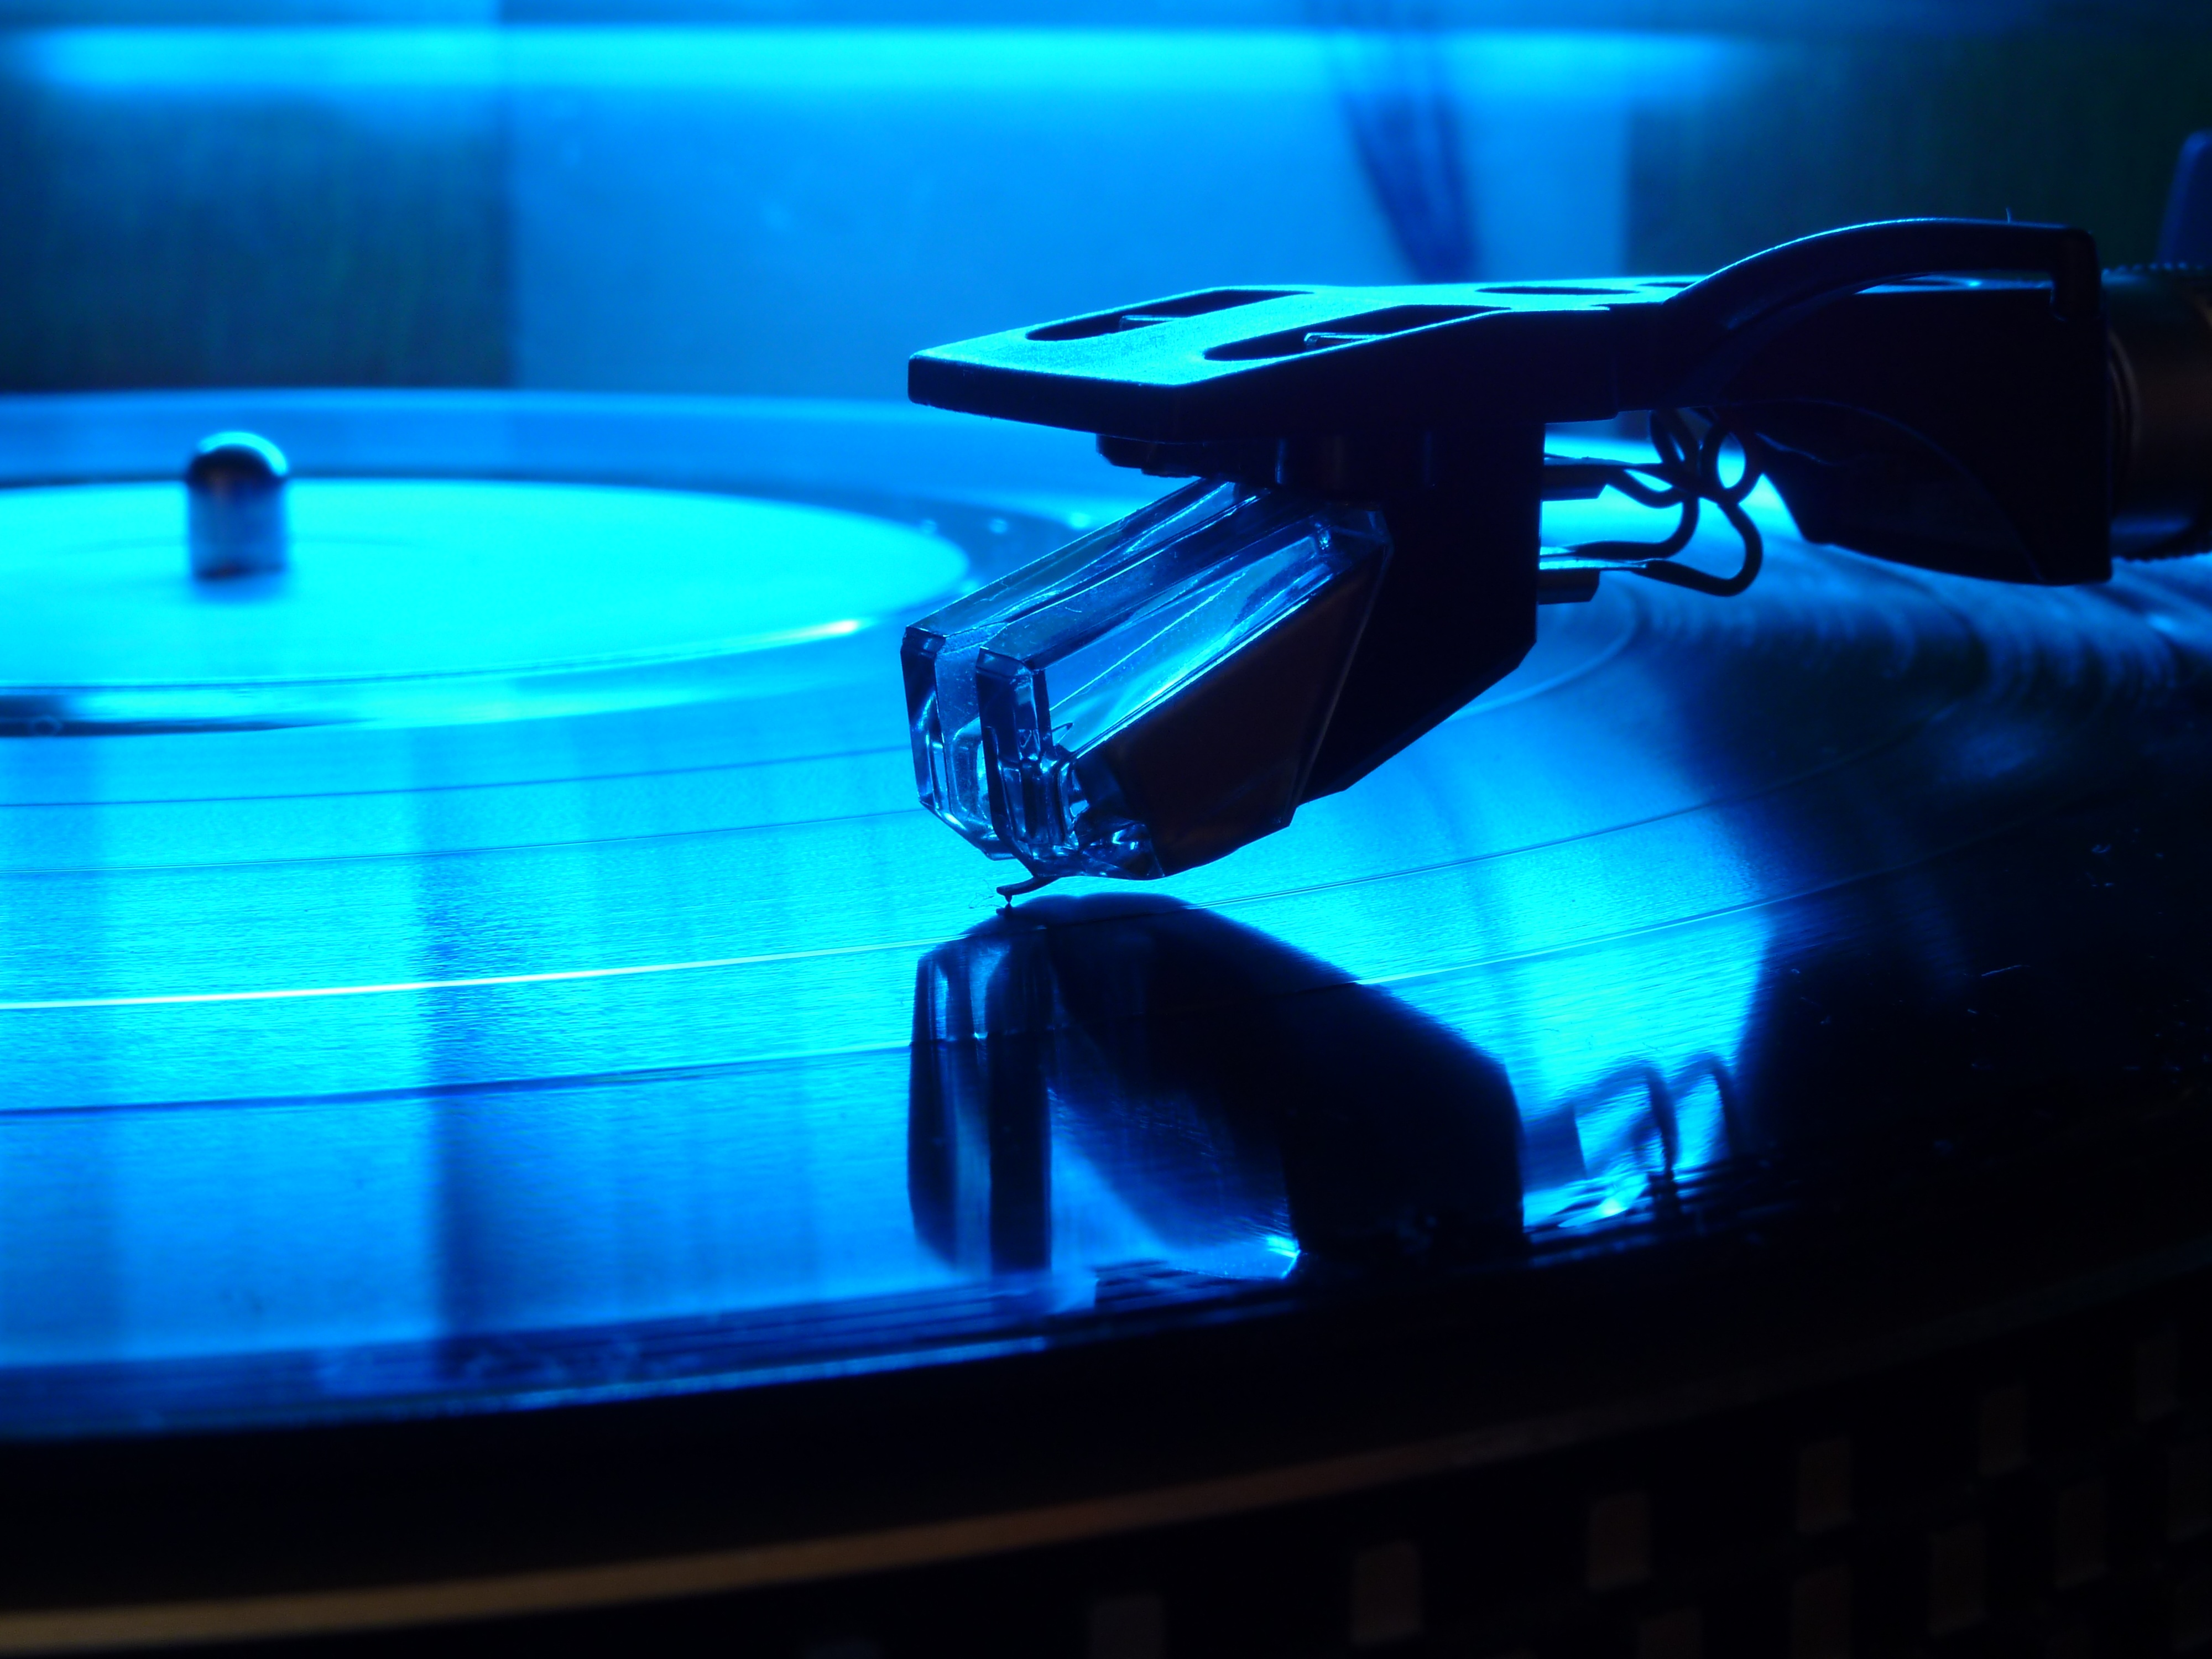
light, underwater, reflection, swimming pool, darkness, blue, stage, vynil, cartridge, pickup head